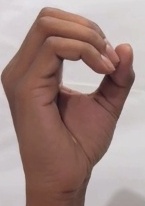
ASL sign: O